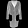
Label: Coat